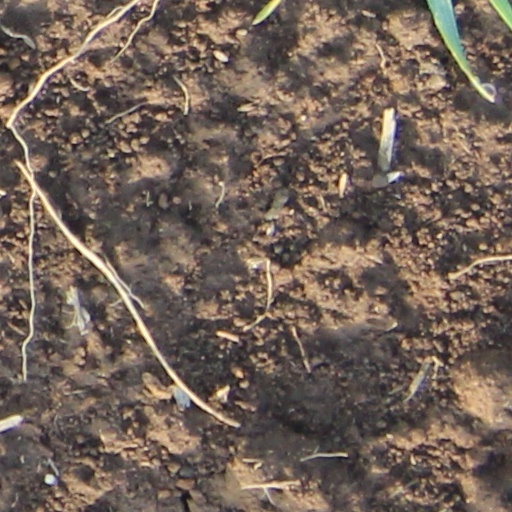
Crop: wheat